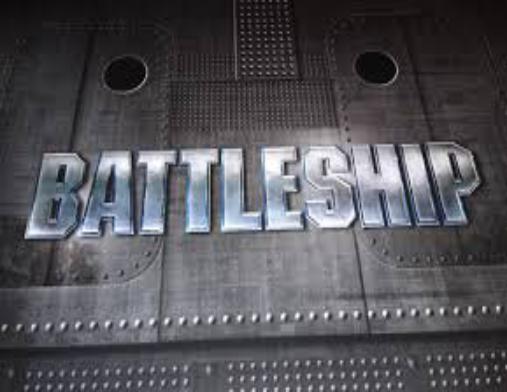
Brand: battleship
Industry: Leisure